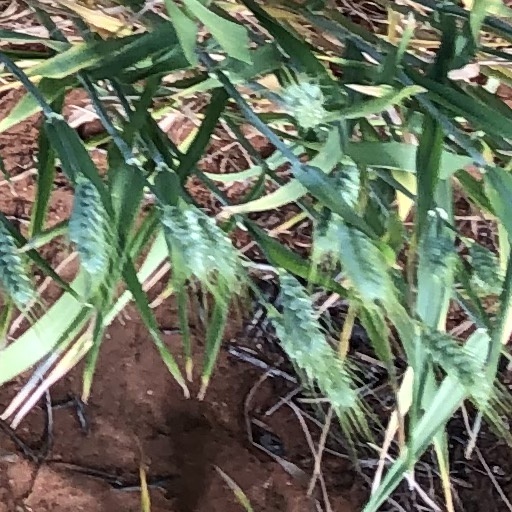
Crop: wheat